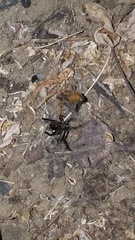
Species: Lactrodectus_hesperus